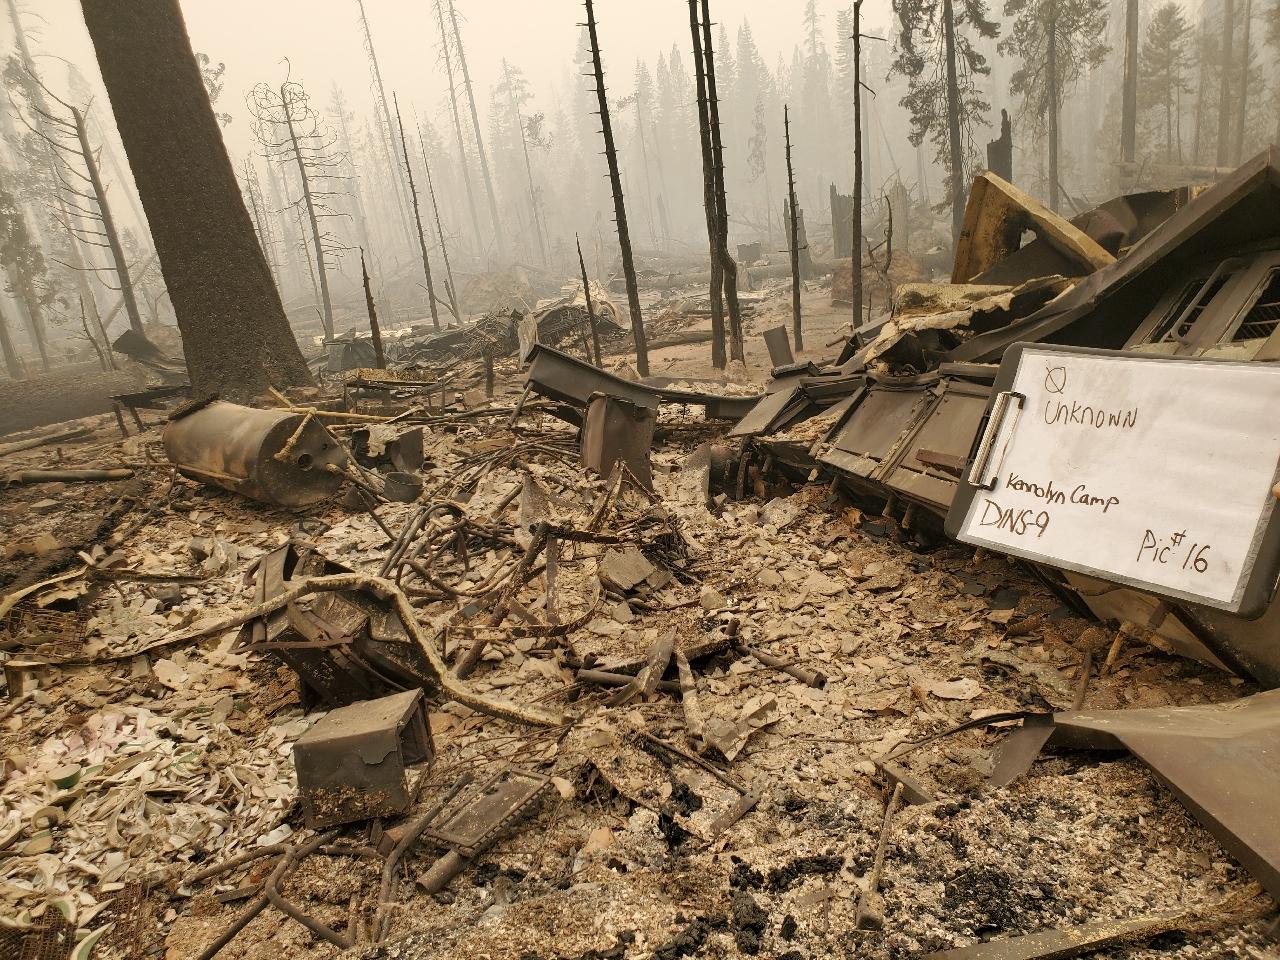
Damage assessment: destroyed